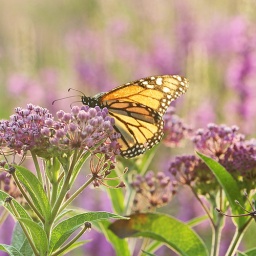
A Monarch butterfly in a field of Milkweed and wild Loosestrife.